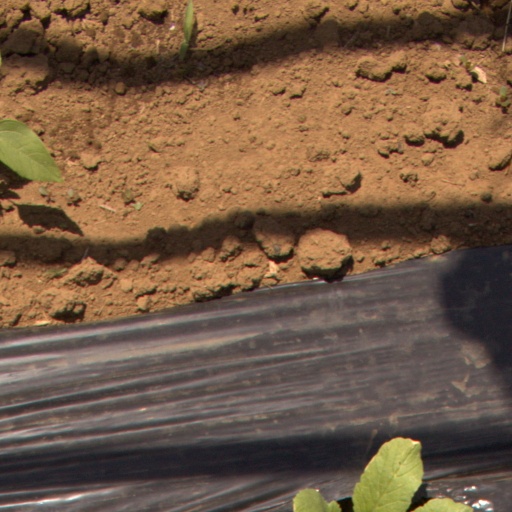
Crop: Jerusalem artichoke